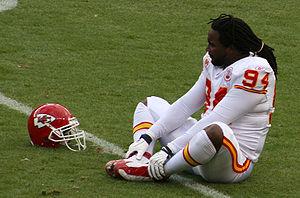
Tyson Jackson, né le 6 juin 1986 à La Nouvelle-Orléans, est un joueur américain de football américain évoluant au poste de defensive end.